Dinosauromorpha

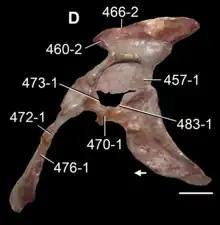
Pelvis of "Marasuchus" (="Lagosuchus"?) specimen PVL 3870

The name "Dinosauromorpha" was briefly coined by Michael J. Benton in 1985. It was considered an alternative name for the group "Ornithosuchia", which was named by Jacques Gauthier to correspond to archosaurs closer to dinosaurs than to crocodilians. Although "Ornithosuchia" was later recognized as a misnomer (since ornithosuchids are now considered closer to crocodilians than to dinosaurs), it was still a more popular term than Dinosauromorpha in the 1980s. The group encompassed by Gauthier's "Ornithosuchia" and Benton's "Dinosauromorpha" is now given the name Avemetatarsalia.